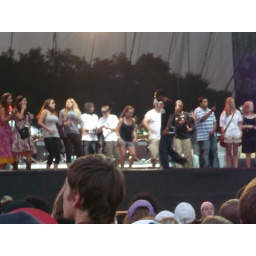
especially since one of the girls was standing right in front of me while we were waiting!!!